Market power

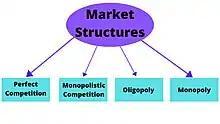
Different types of market structures

In economics, market structure can profoundly affect the behavior and financial performance of firms. Market structure depicts how different industries are characterized and differentiated based upon the types of goods the firms sell (homogenous/heterogenous) and the nature of competition within the industry. The degree of market power firms assert in different markets depend on the market structure that the firms operate in. There are four main forms of market structures that are observed: perfect competition, monopolistic competition, oligopoly, and monopoly. Perfect competition and monopoly represent the two extremes of market structure, respectively. Monopolistic competition and oligopoly exist in between these two extremes.